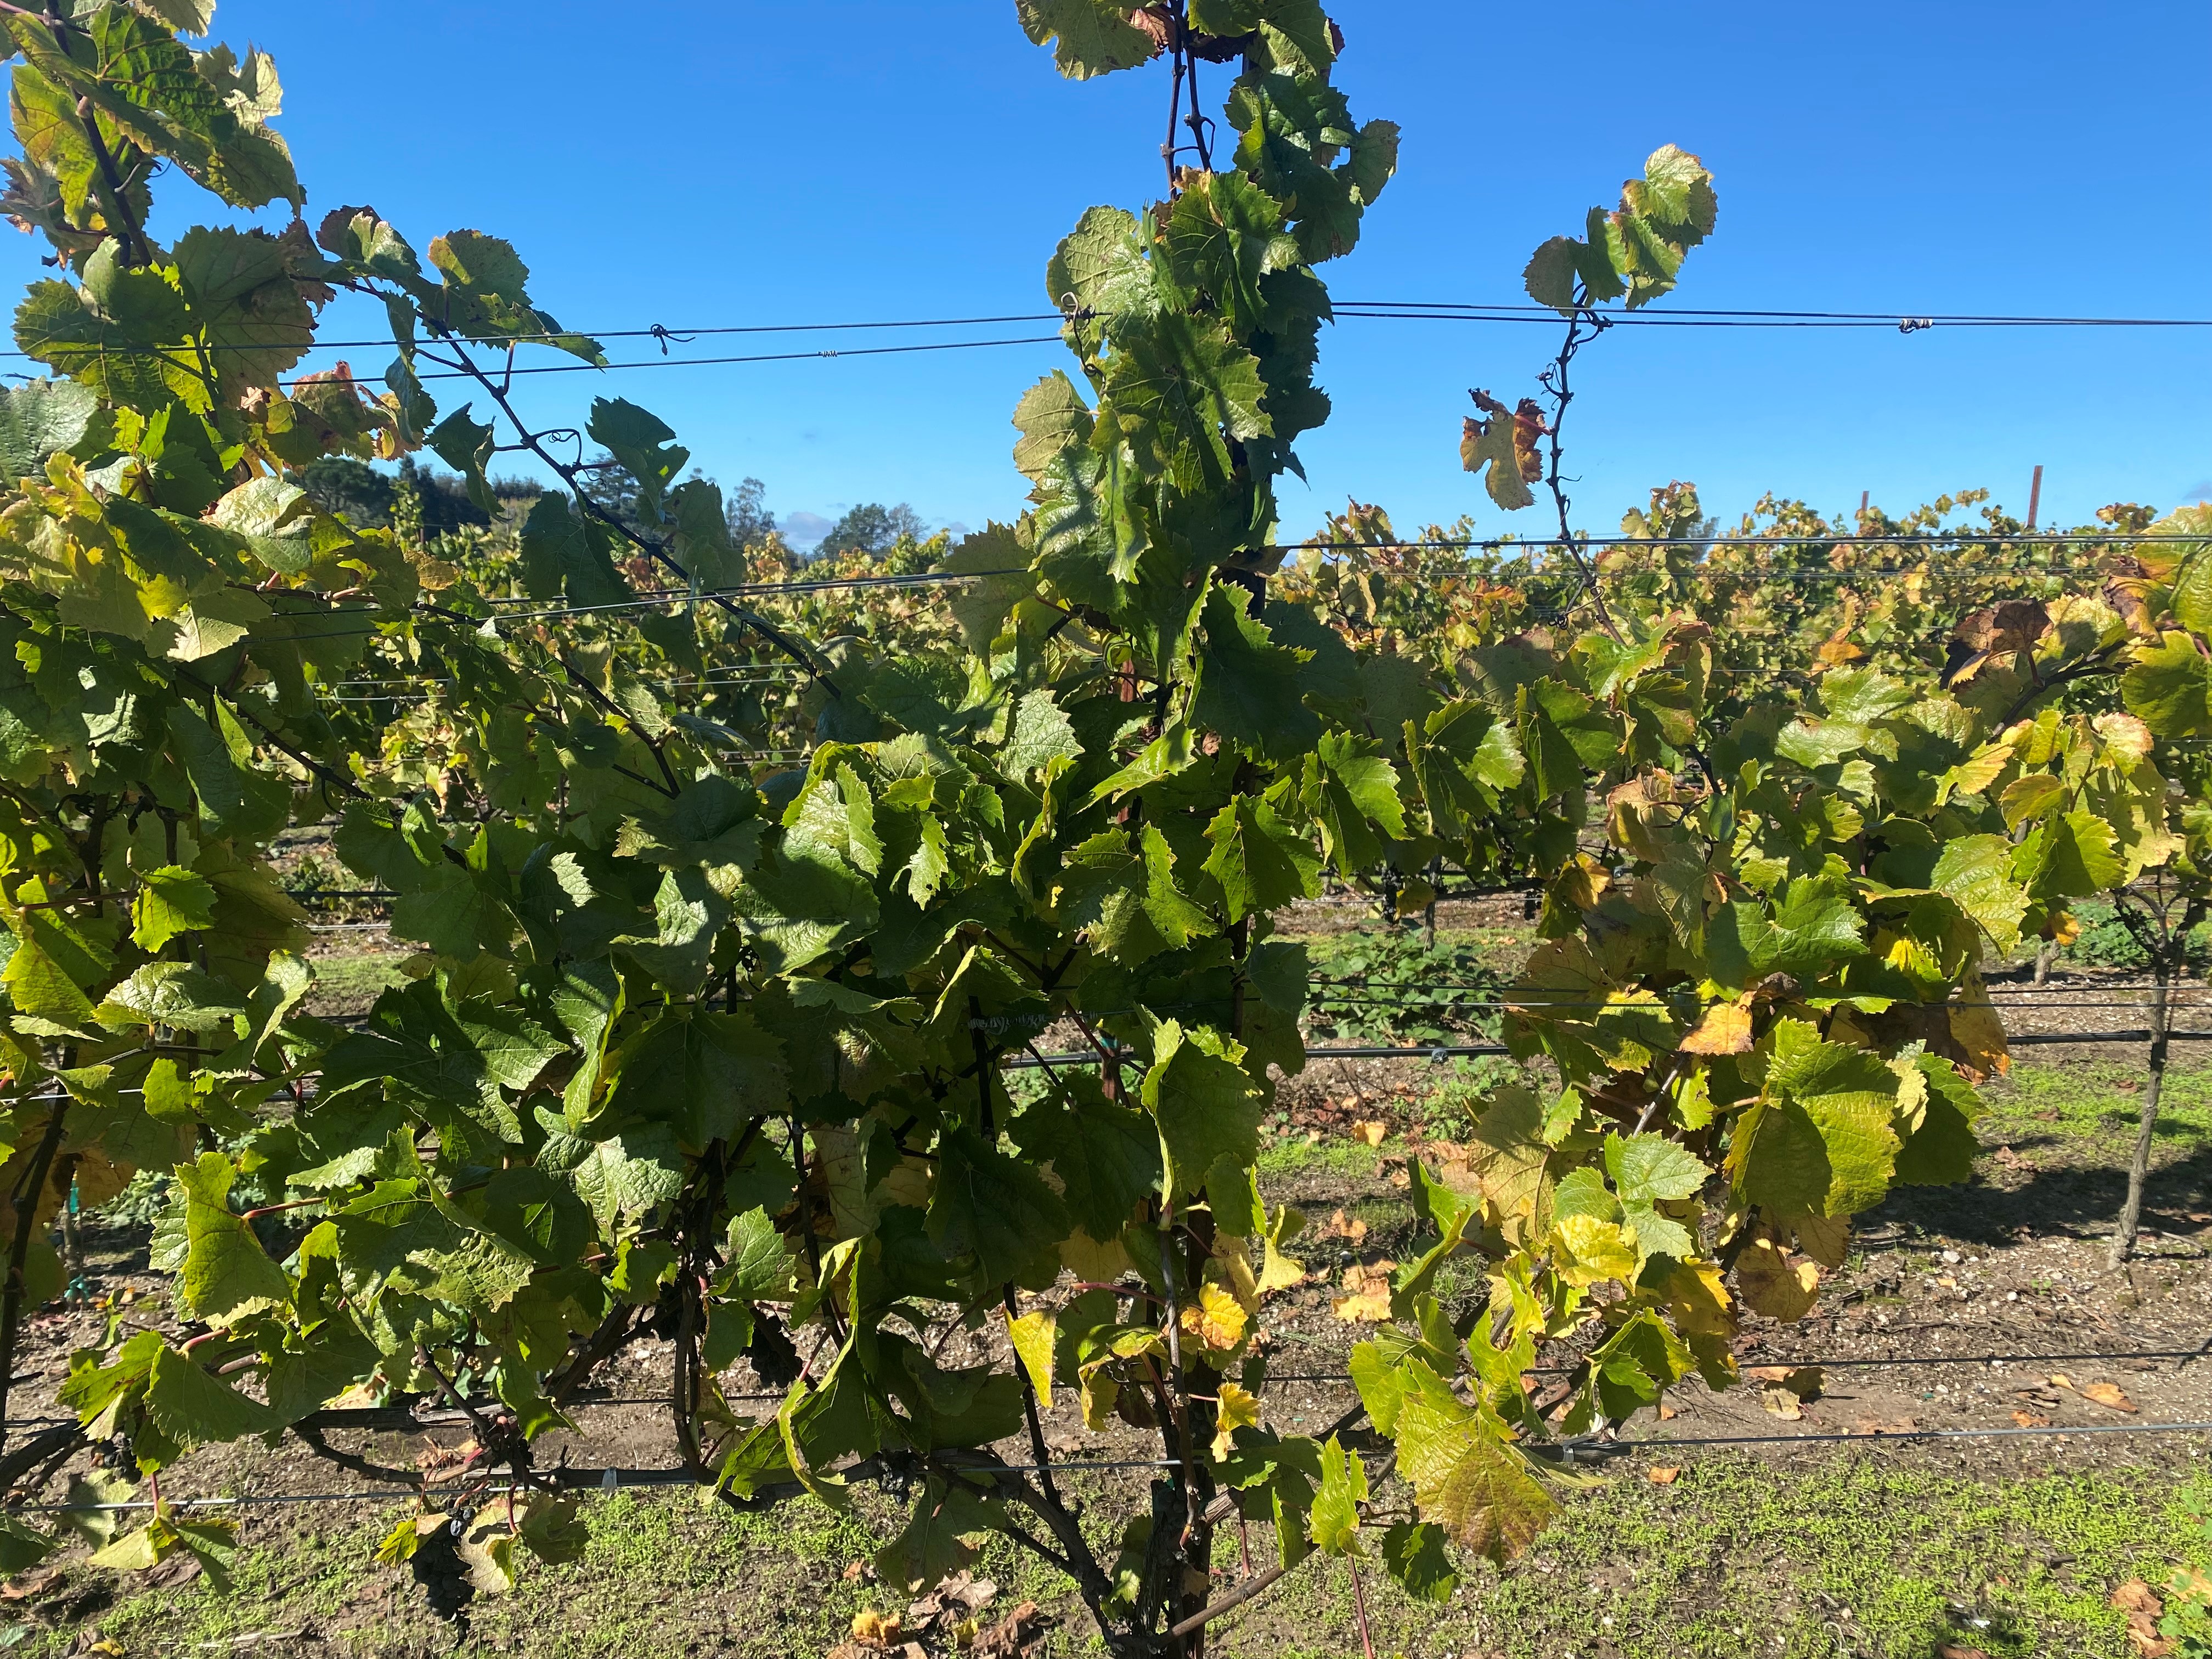
Label: No Virus